Styles of Radical Will

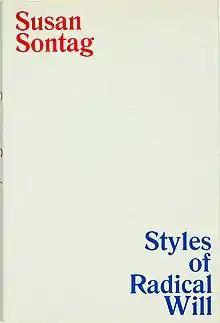
First edition

Styles of Radical Will is a collection of essays by Susan Sontag published in 1969. Among the subjects discussed are film, literature, politics, and pornography. It is Sontag's second collection of non-fiction after "Against Interpretation", which was published in 1966. Most of the essays in this book were originally published in "Aspen", "Partisan Review", the "Tulane Drama Review", "Sight and Sound", and "Esquire".